The False Adam

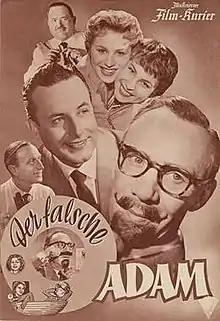
German film poster

The False Adam is a 1955 West German comedy film directed by Géza von Cziffra and starring Waltraut Haas, Rudolf Platte and Doris Kirchner.